Conservative Judaism

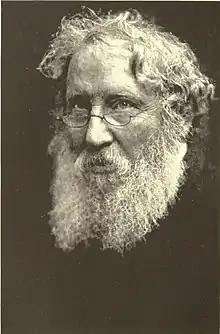
Solomon Schechter

Jewish immigration to the United States bred an amalgam of loose communities, lacking strong tradition or stable structures. In this free-spirited environment, a multitude of forces was at work. As early as 1866, Rabbi Jonas Bondi of New York wrote that a Judaism of the "golden middleway, which was termed Orthodox by the left and heterodox or reformer by the right" developed in the new country. The rapid ascendancy of Reform Judaism by the 1880s left few who opposed it, merely a handful of congregations and ministers remained outside the Union of American Hebrew Congregations. These included Sabato Morais and Rabbi Henry Pereira Mendes of the elitist Sephardi congregations, along with rabbis Bernard Drachman (ordained at Breslau, though he regarded himself as Orthodox) and Henry Schneeberger.